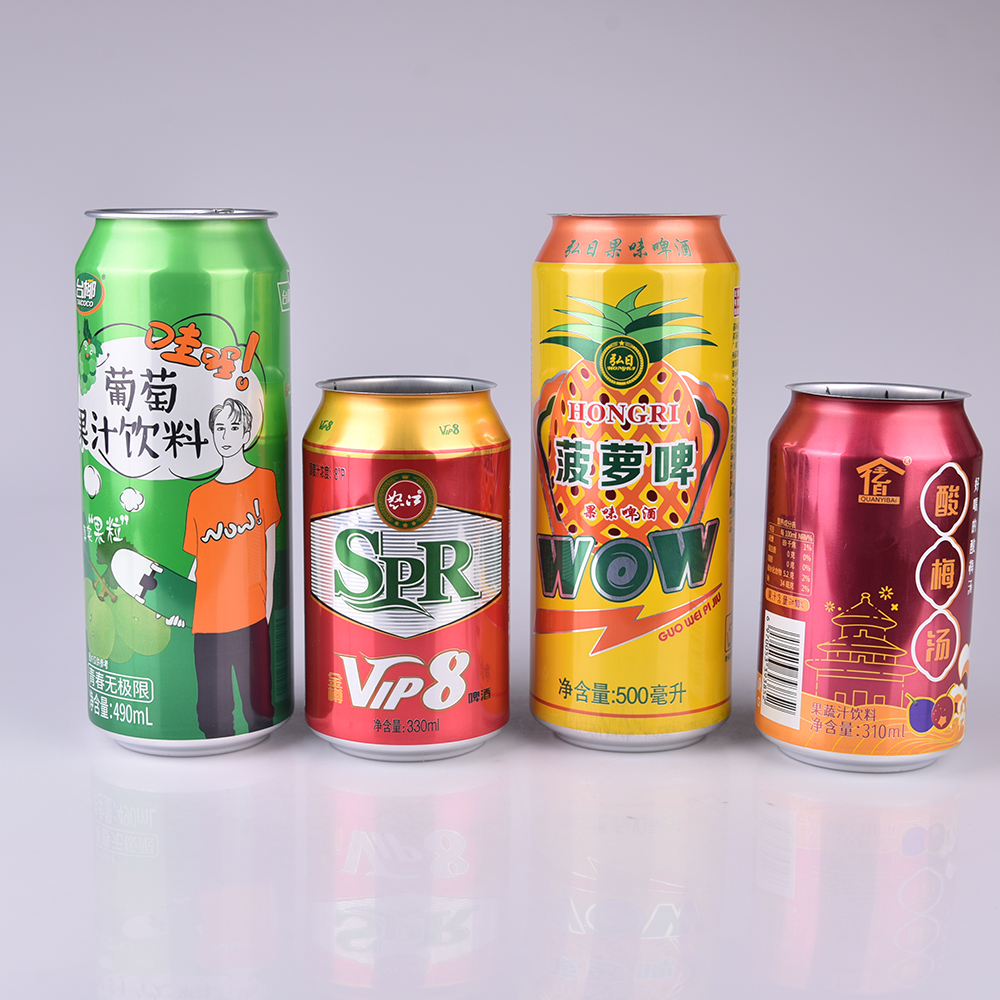
Label: metal